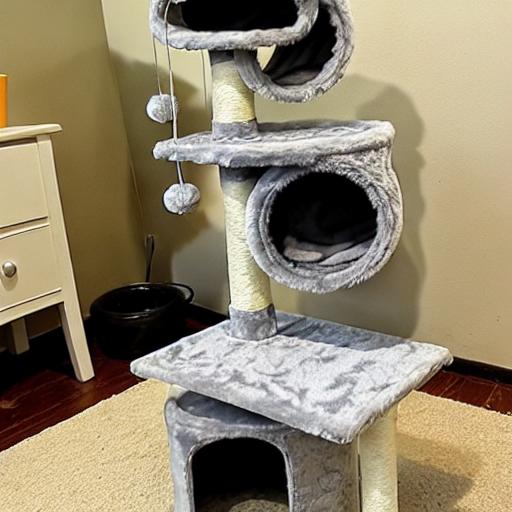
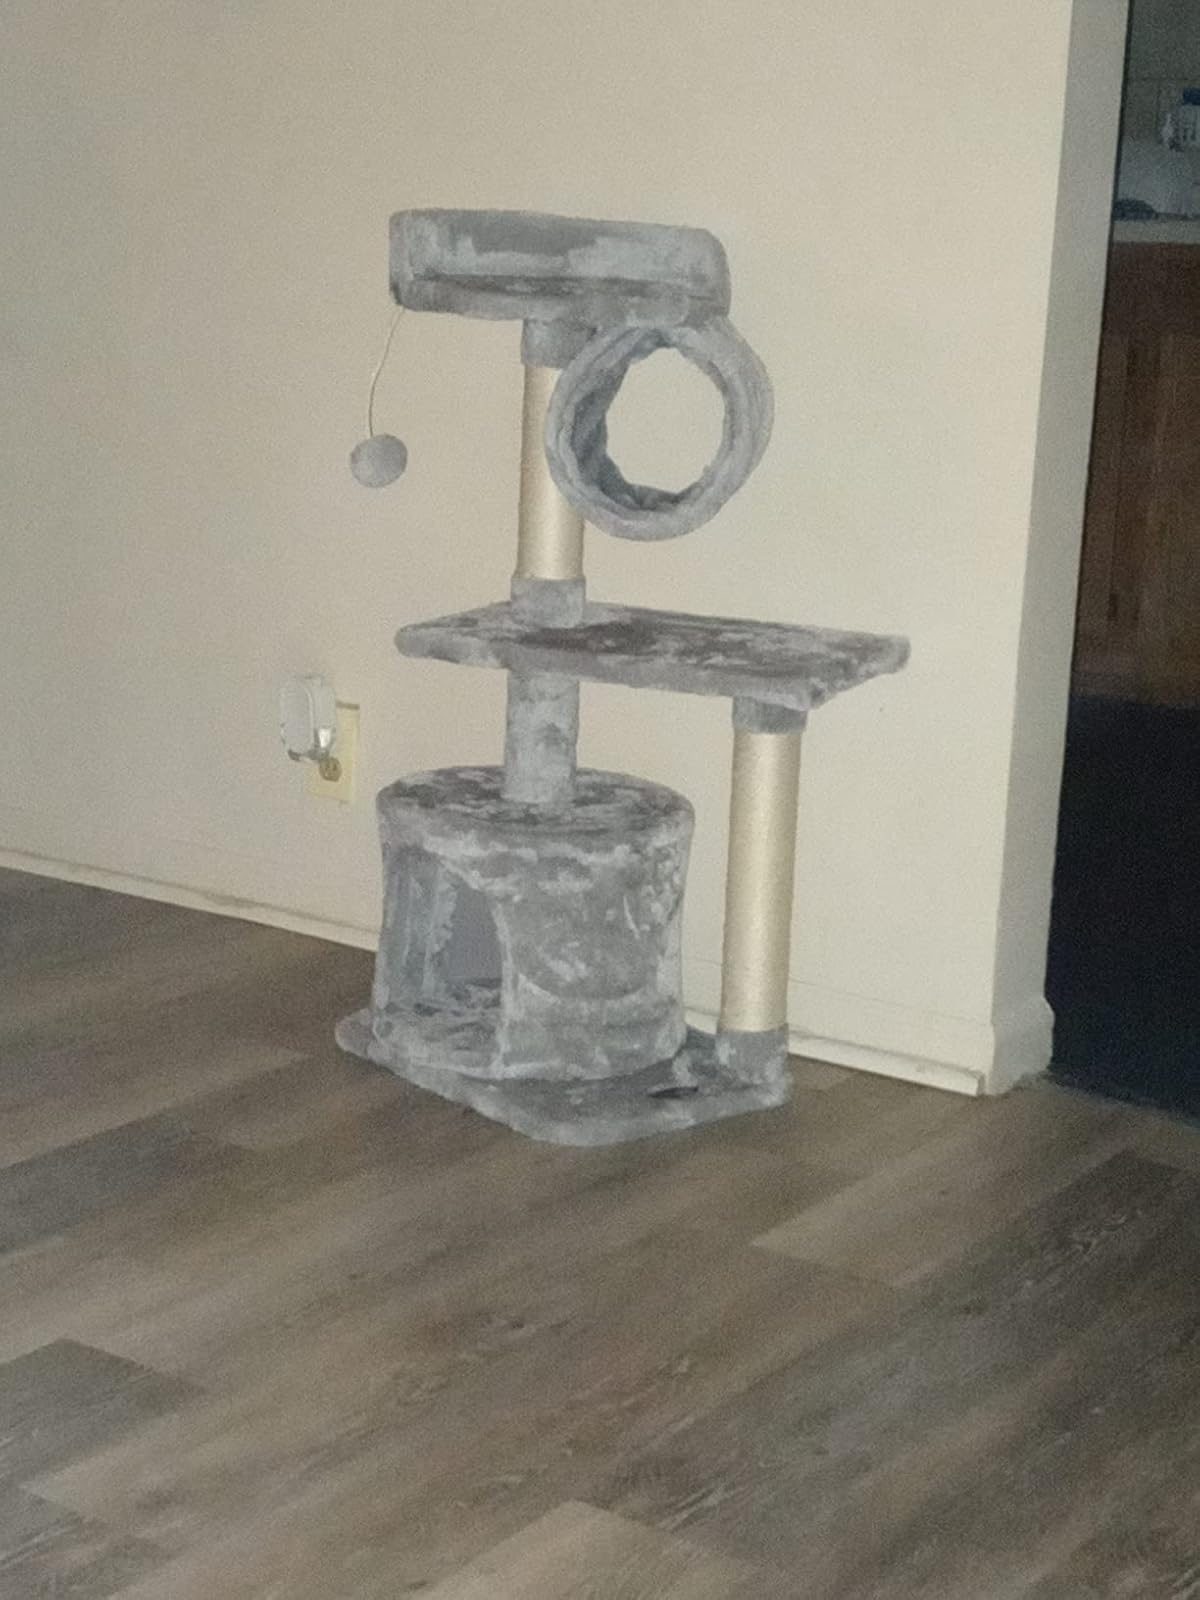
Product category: items_cat tree
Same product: no